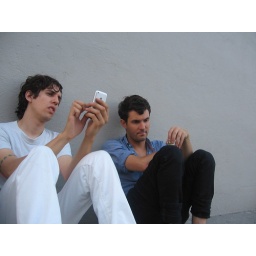
in the postmodern era, prior to &amp;quot;wall ball&amp;quot;, prior to wall ball getting crushed by jona